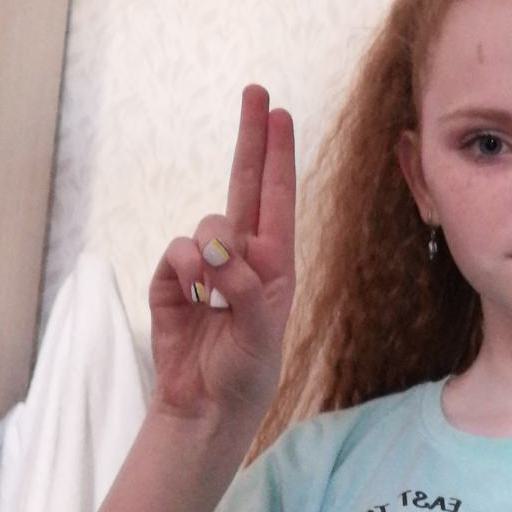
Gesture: two_up